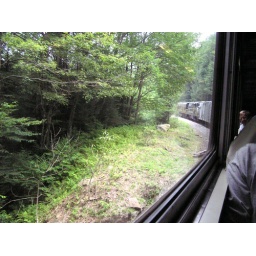
A view of the engines pulling the Tygart Flyer scenic train up the mountain to the High Falls of Cheat in West Virginia